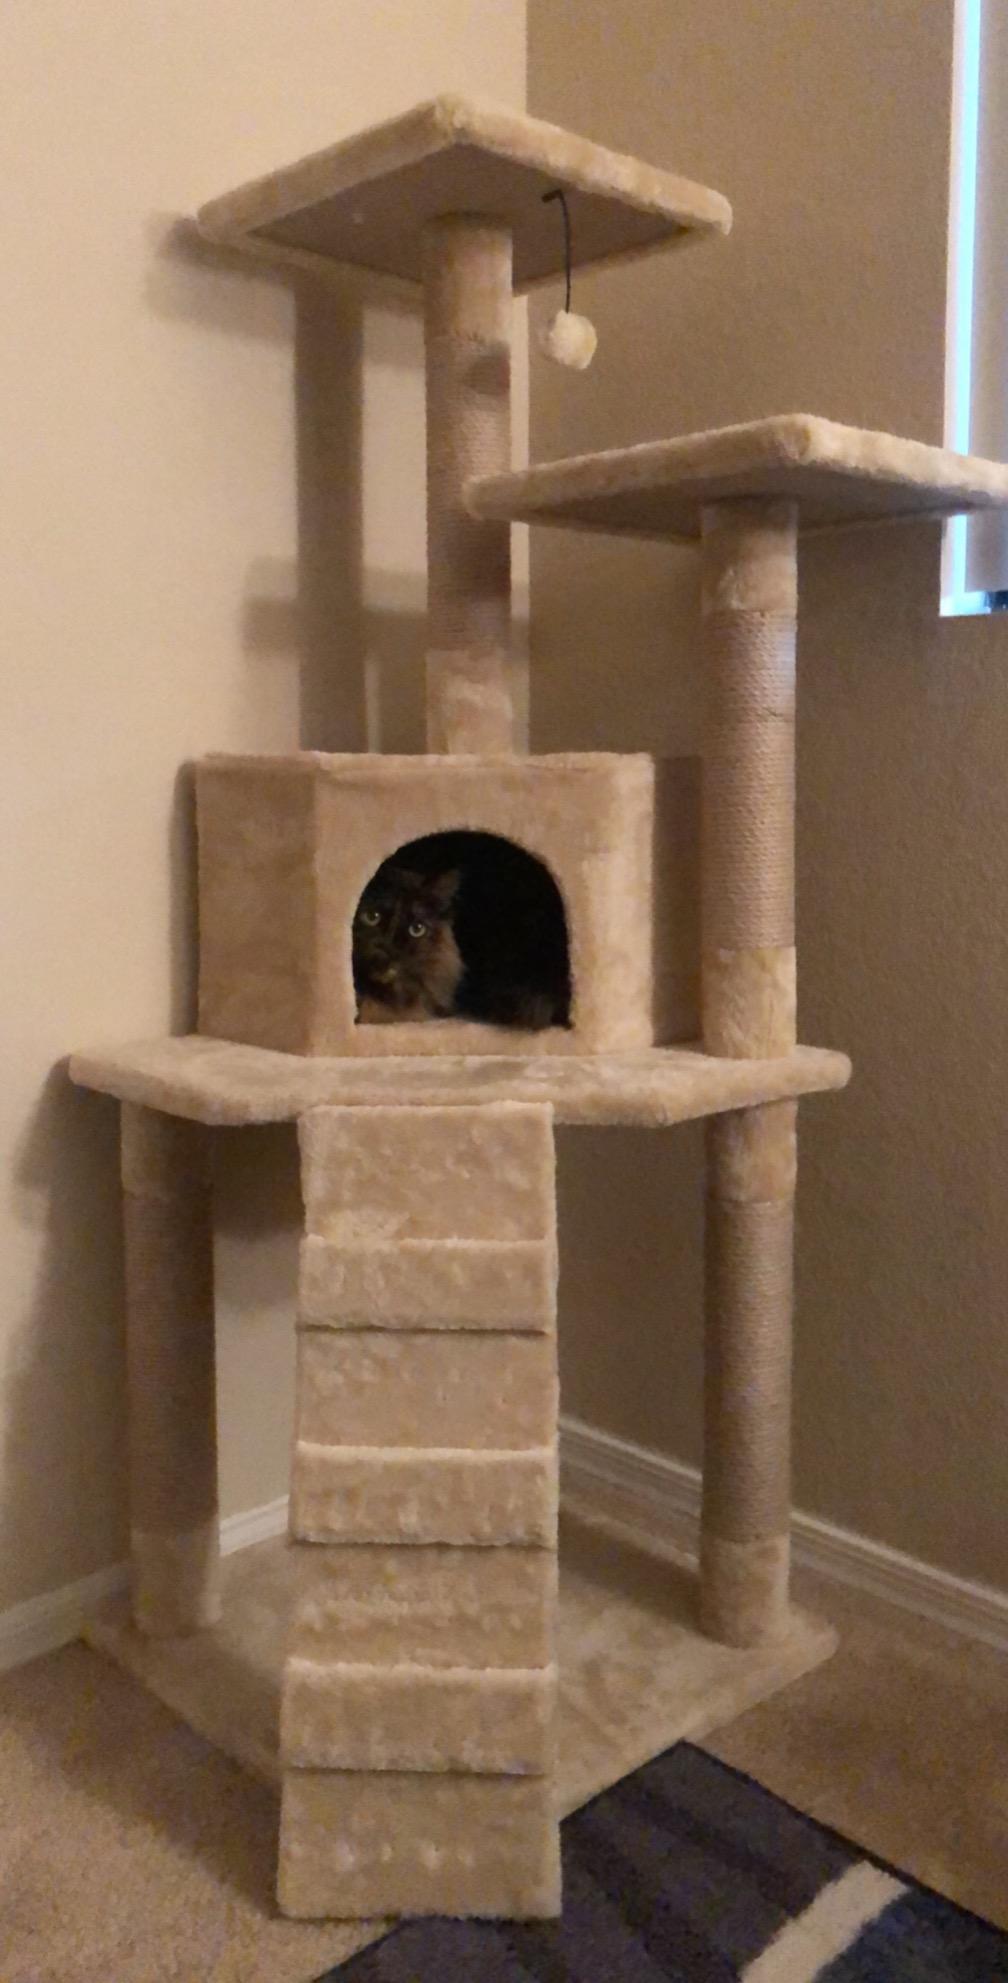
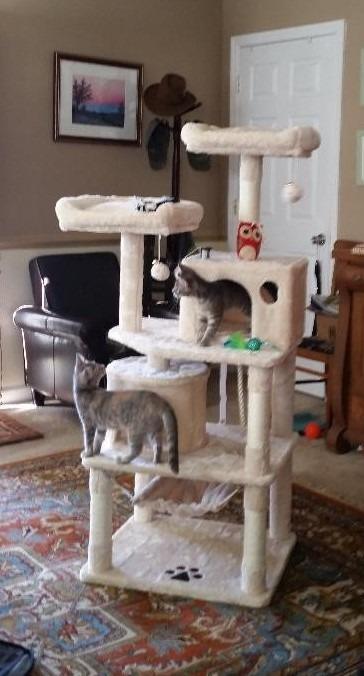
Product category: items_cat tree
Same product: no